Albert Luthuli

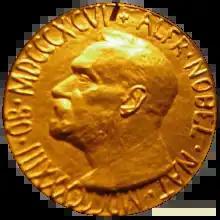
Luthuli's name was suggested for the Nobel Peace Prize following the start of the Treason Trial.

In 1953, Z. K. Matthews proposed a large democratic convention, to be known as the Congress of the People, where all South Africans would be invited to create a Freedom Charter. Despite complaints within the ANC from Africanists who believed the ANC should not work with other races, a multiracial organization, the Congress Alliance, was created as part of the preparation for the Congress of the People. The alliance was led by the ANC and included the South African Indian Congress, Coloured Peoples Conference, Federation of South African Women, Congress of Trade Unions, and the Congress of Democrats. Luthuli viewed the multiracial organisation as a way to bring freedom to South Africa. After convening a secret meeting in December 1954 due to Luthuli's ban, the Congress of the People took place in Kliptown, Johannesburg, in June 1955.